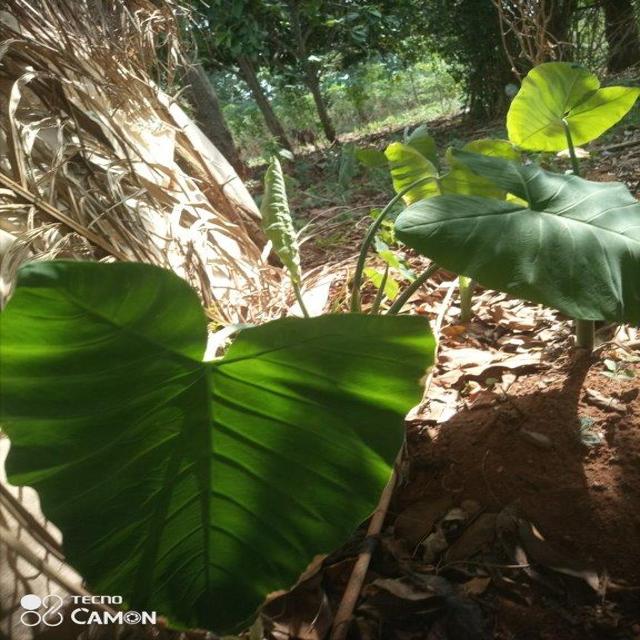
Label: Healthy